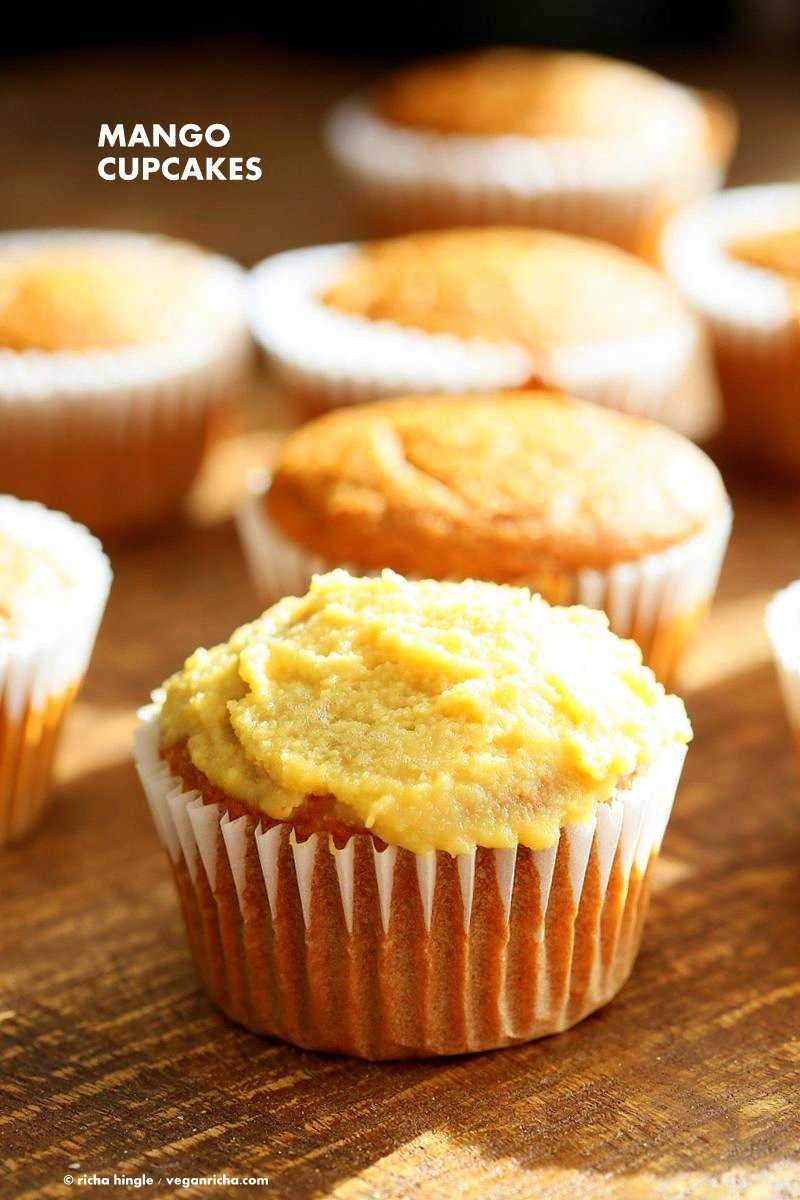
Label: Mango